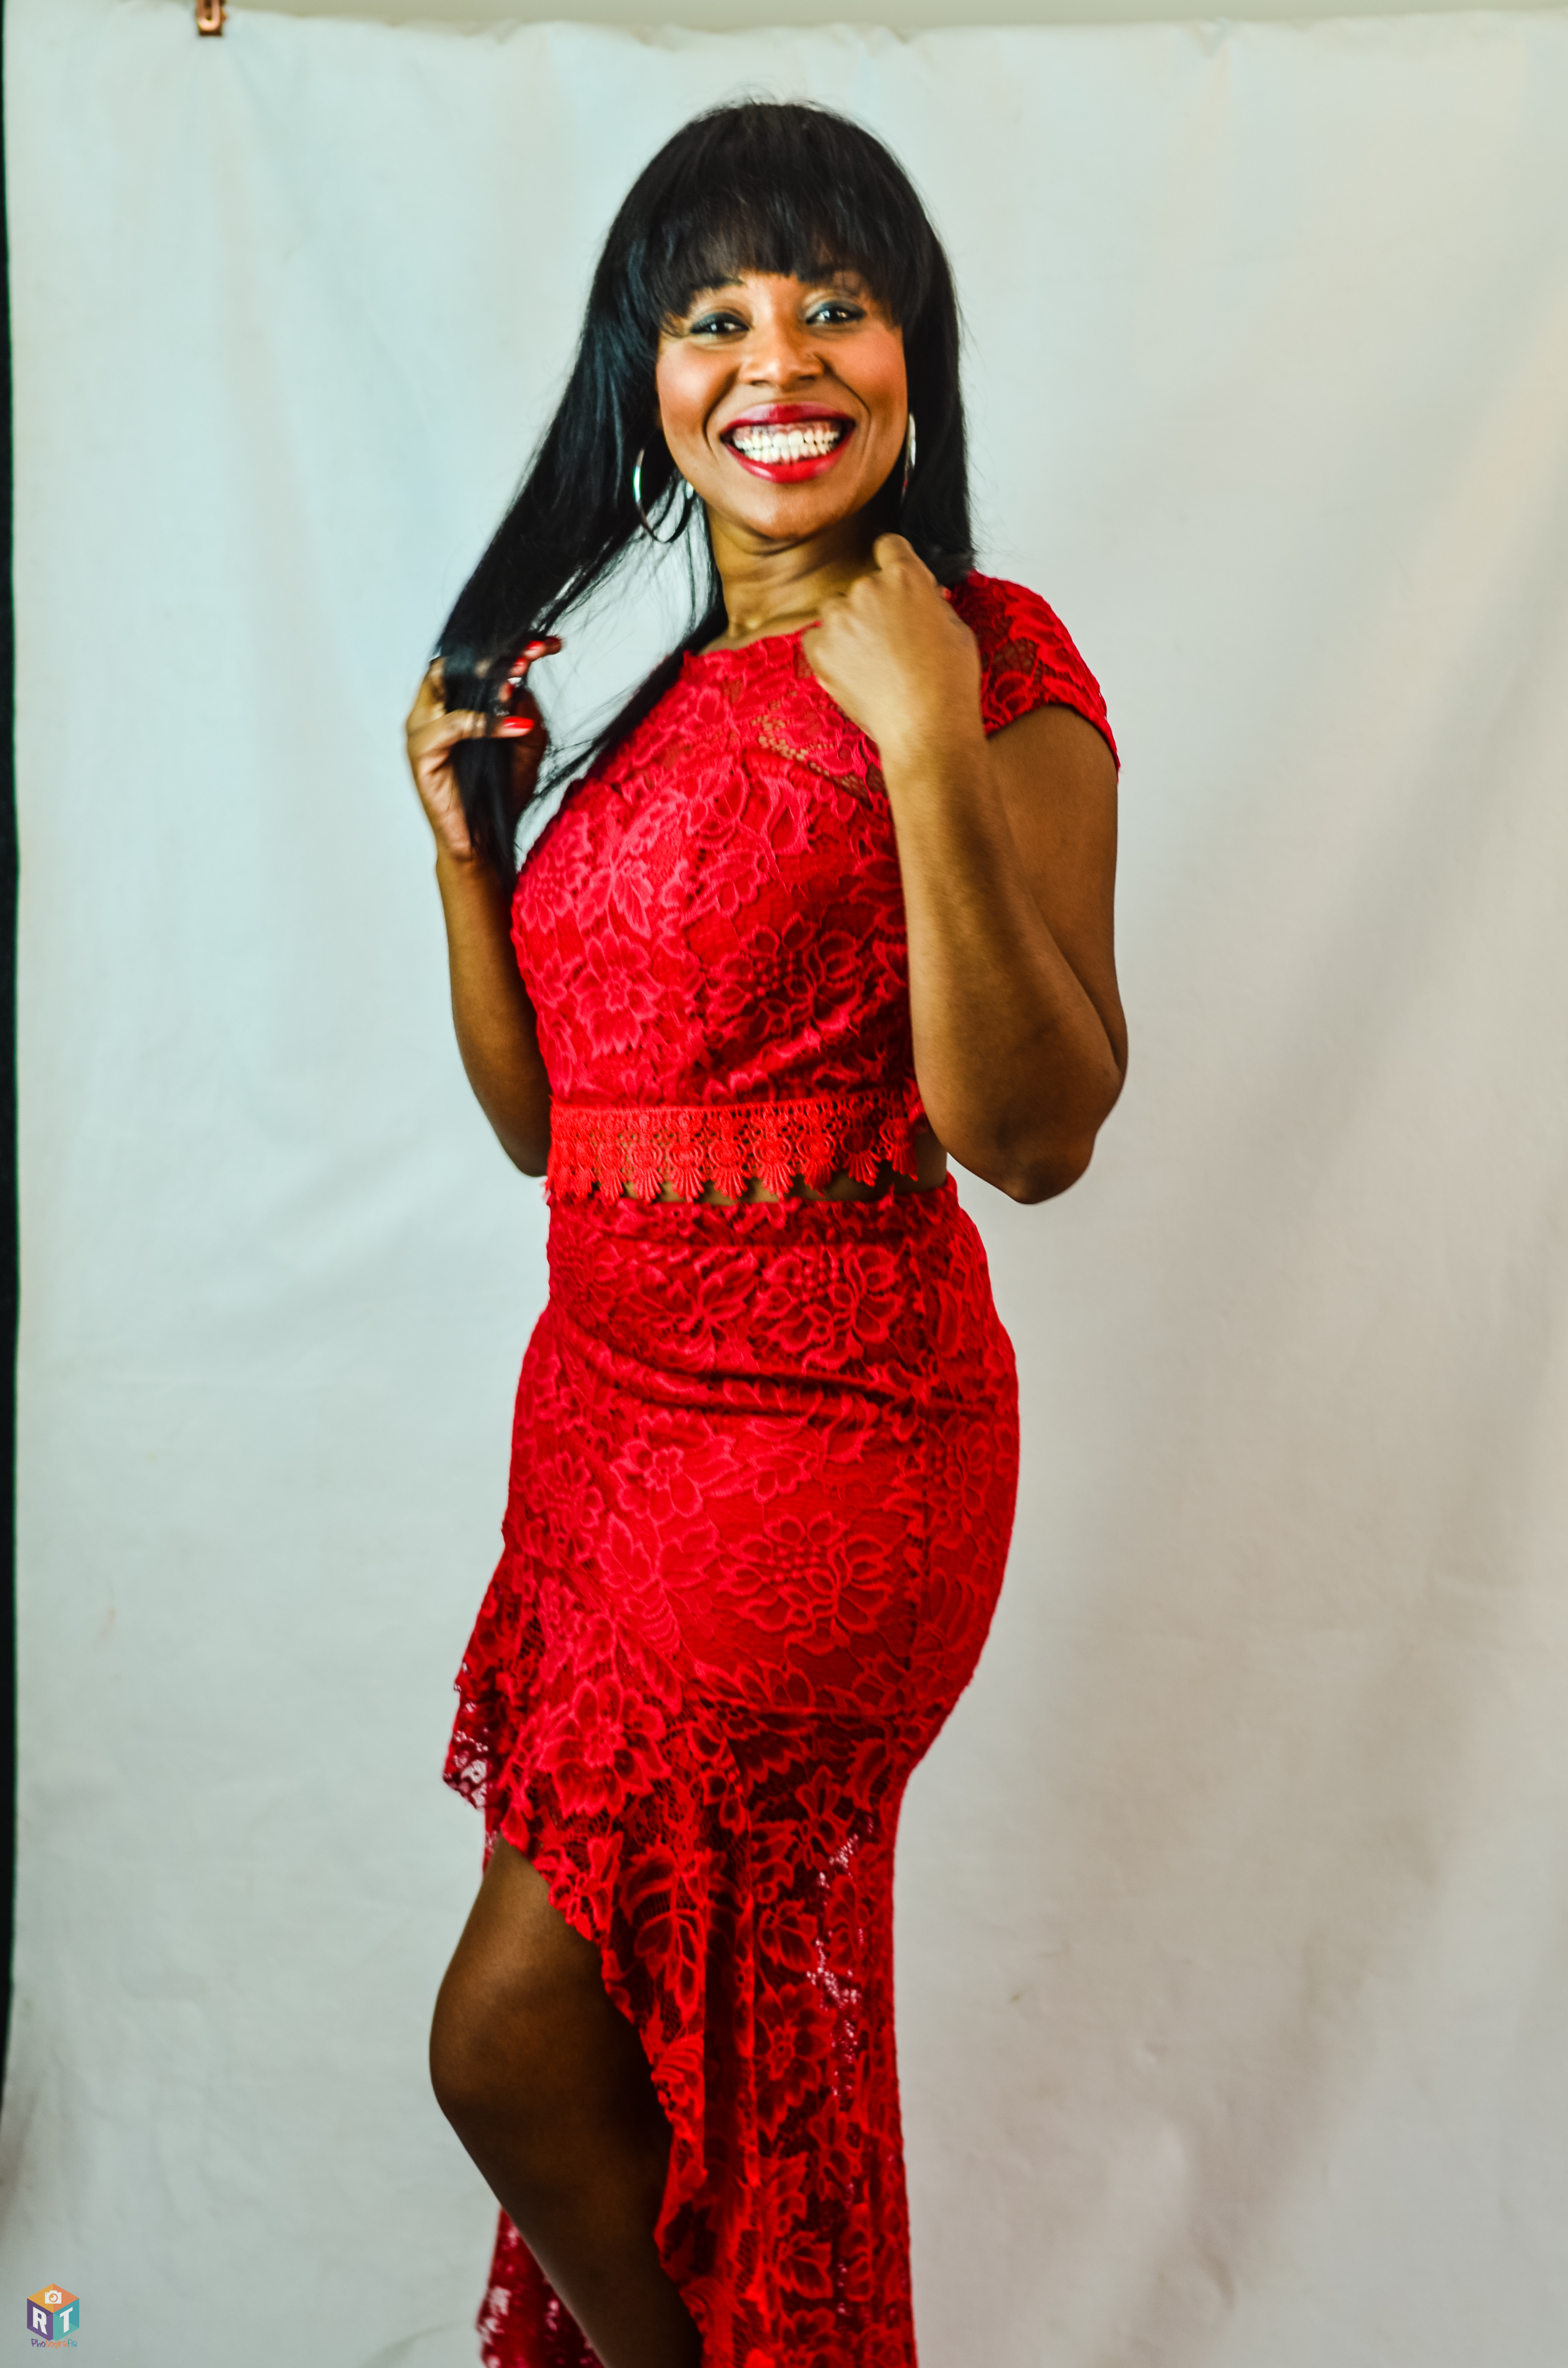
woman, clothing, red, shoulder, lip, joint, photo shoot, costume, long hair, thigh, leg, dress, abdomen, black hair, trunk, waist, formal wear, cocktail dress, fashion design